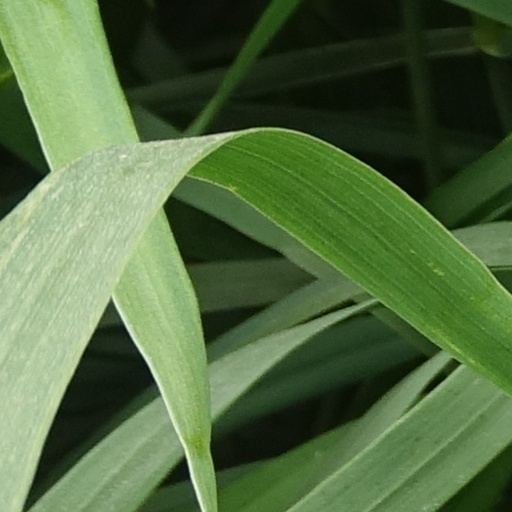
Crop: wheat